Washington Prairie Methodist Church

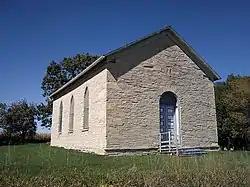

Washington Prairie Methodist Church is a historic church building located southeast of Decorah, Iowa, United States. The congregation was established by Ole Peter Petersen. He returned to his native Norway in 1853 and founded the first Methodist congregation there. Washington Prairie Methodist is considered the mother church of Methodism in Norway. In the early years the congregation met in private houses. They built this church building themselves from 1863 to 1868. With its pediments and entablature/cornice it is Greek Revival in style. However, the windows on the side elevations are Gothic. It also features a round-arch entry on its gabled end. By 1888 services were only held here quarterly, and continued until about 1920, when the church was officially closed. Over the years some vandalism and settling of the structure occurred. The Vesterheim Norwegian-American Museum in Decorah restored the church and adjacent cemetery in 1972. The bishop of the North European Methodist Conference participated in its re-dedication later that year. It was listed on the National Register of Historic Places in 1980.